Lilli Palmer

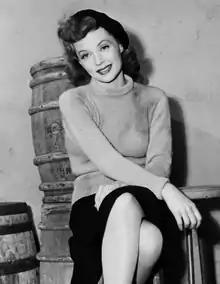
Palmer in "Cloak and Dagger" (1946)

Lilli Palmer (born Lilli Marie Peiser; 24 May 1914 – 27 January 1986) was a German actress and writer. After beginning her career in British films in the 1930s, she would later transition to major Hollywood productions, earning a Golden Globe Award nomination for her performance in "But Not for Me" (1959).